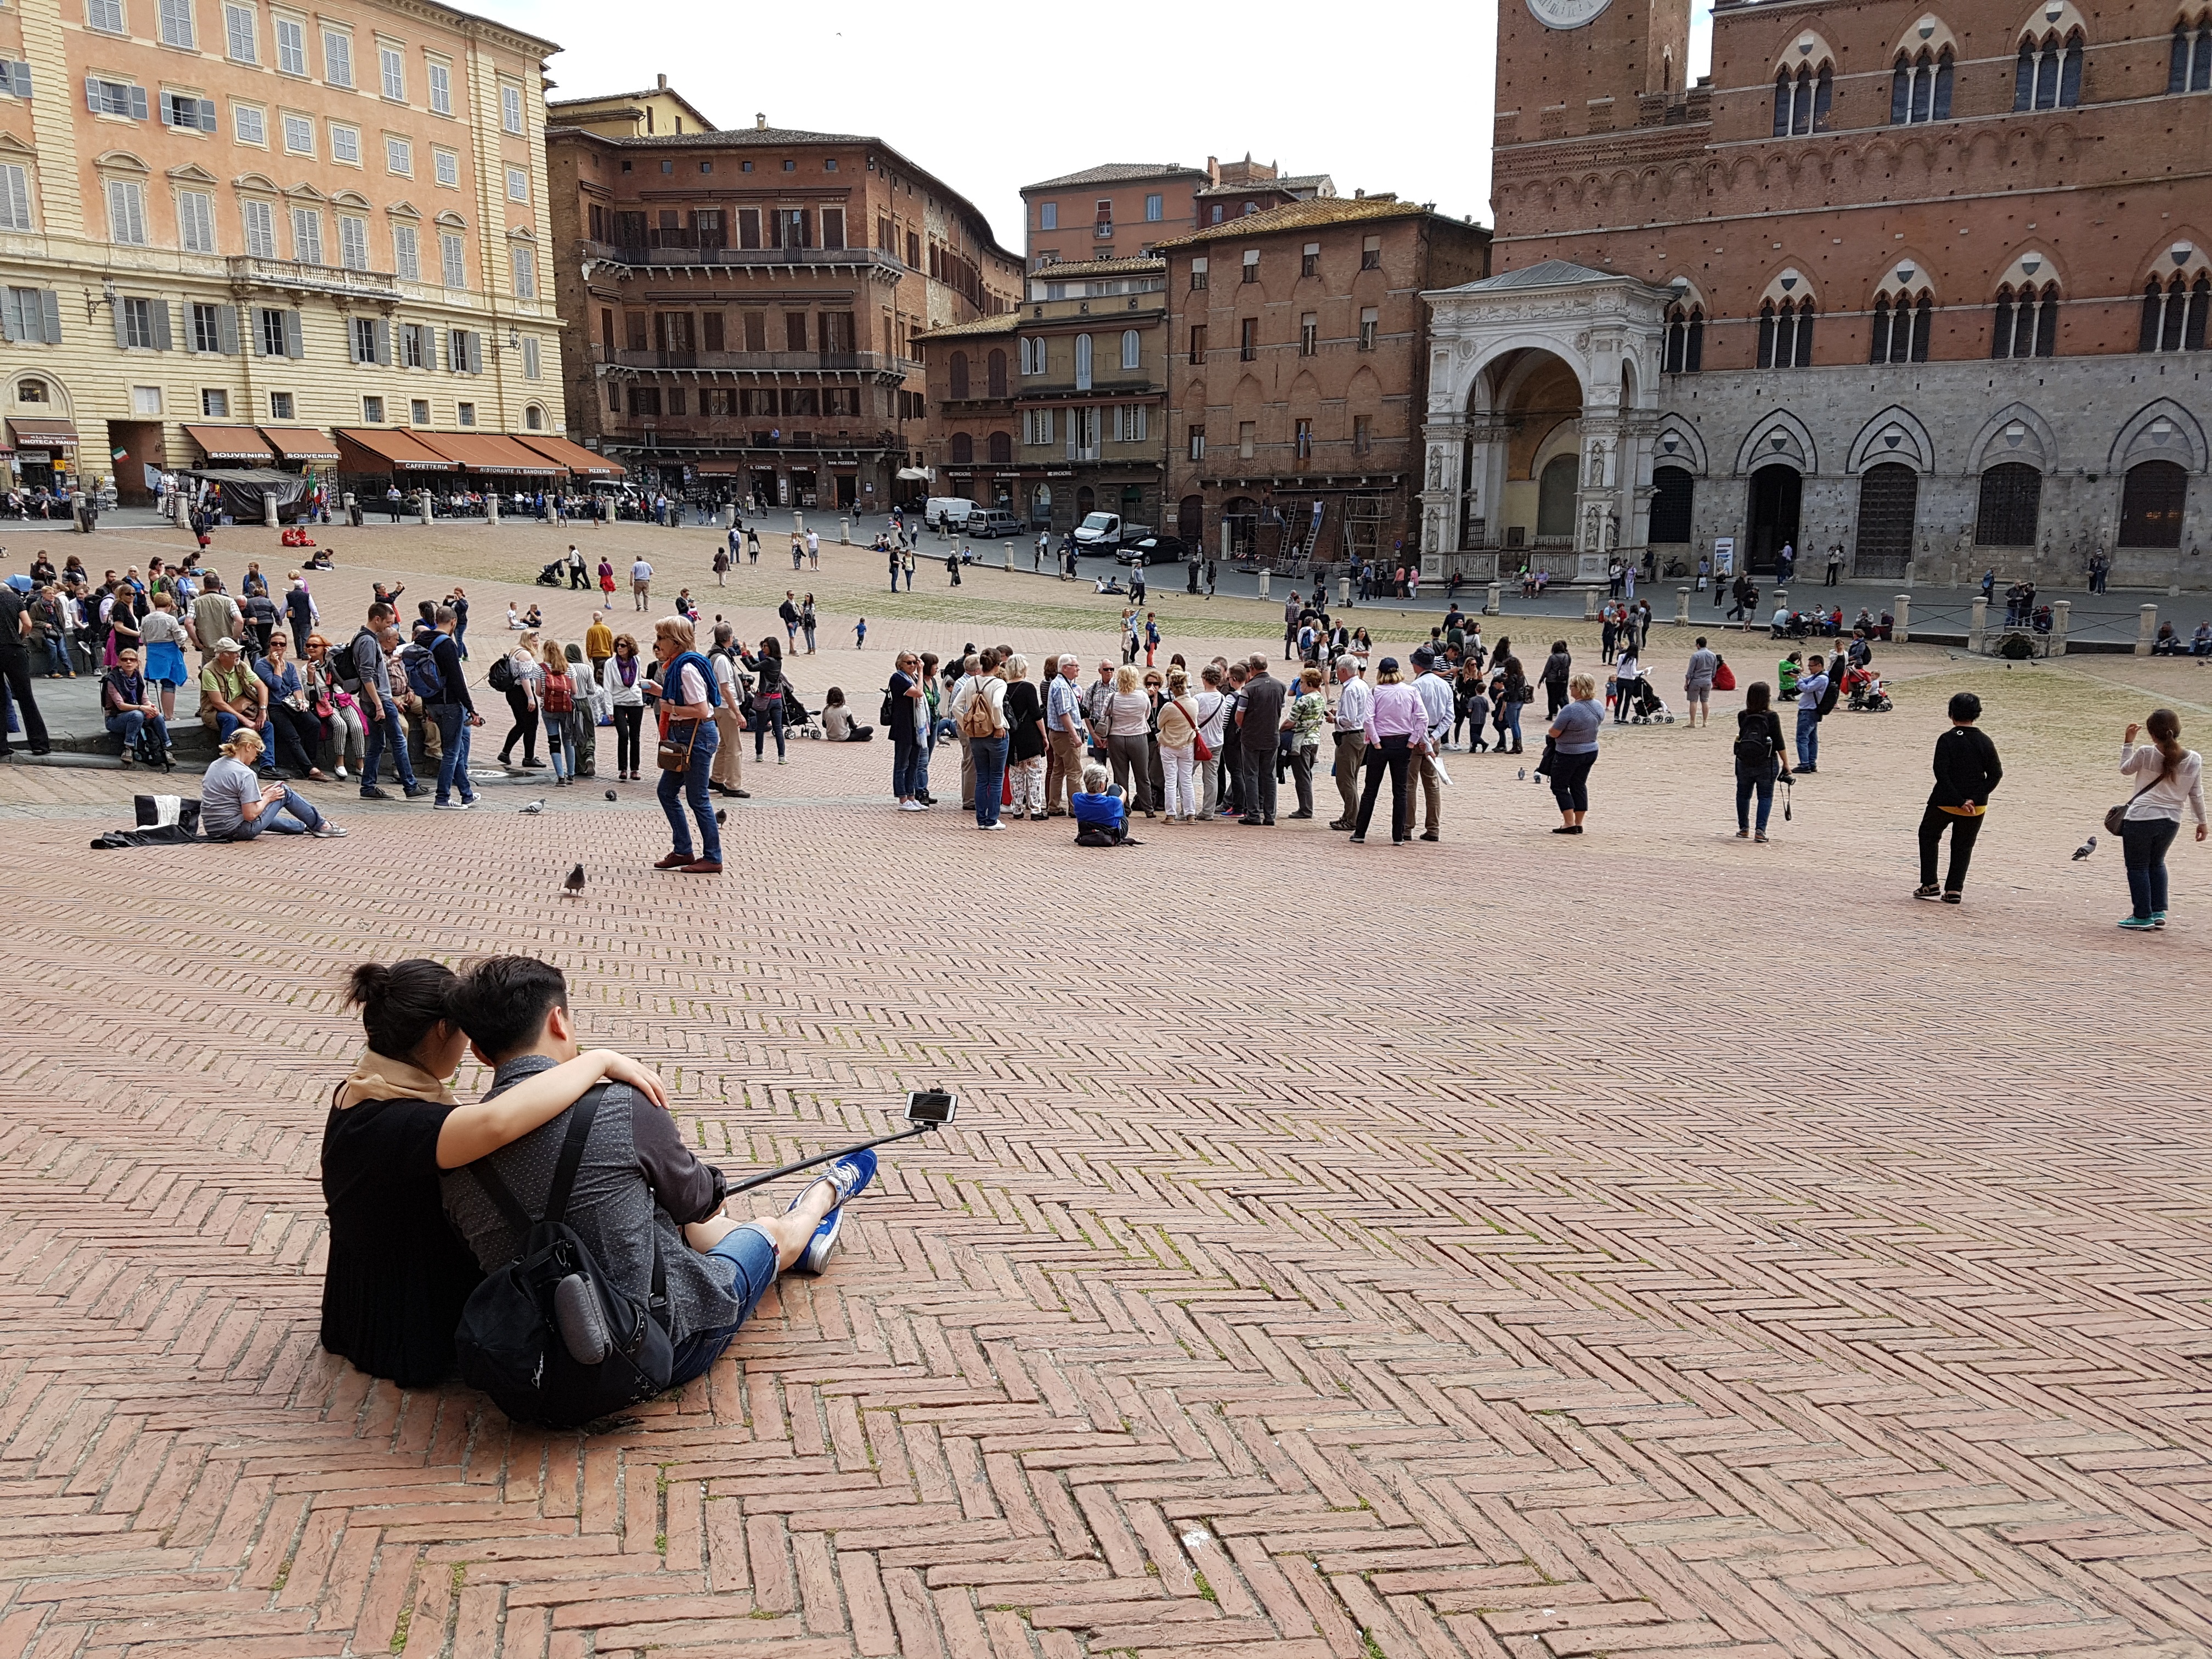
city, film, travel, space, plaza, italy, tuscany, places of interest, old town, temple, selfie, photograph, wide, town square, historically, siena, piazza del campo, human settlement